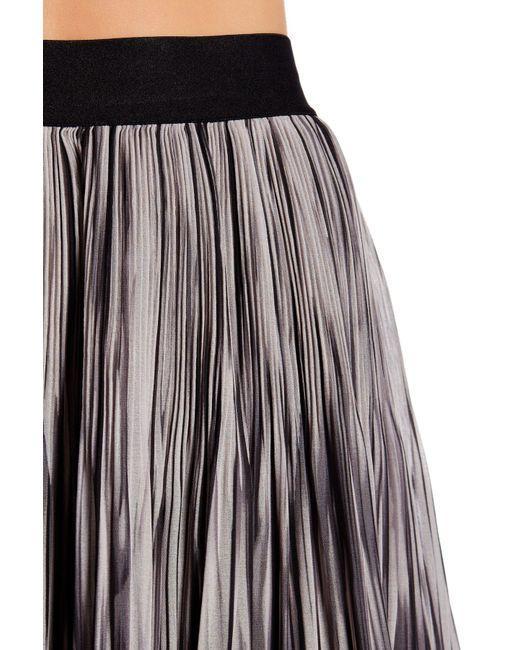
Damen Faltenrock grau elastisches Taillenband